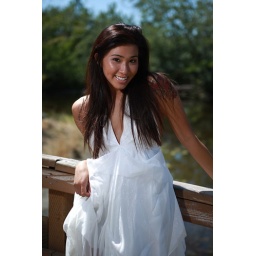
And I thought if I saw a lady in a white dress at a lake I would be scared...